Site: brandenburg
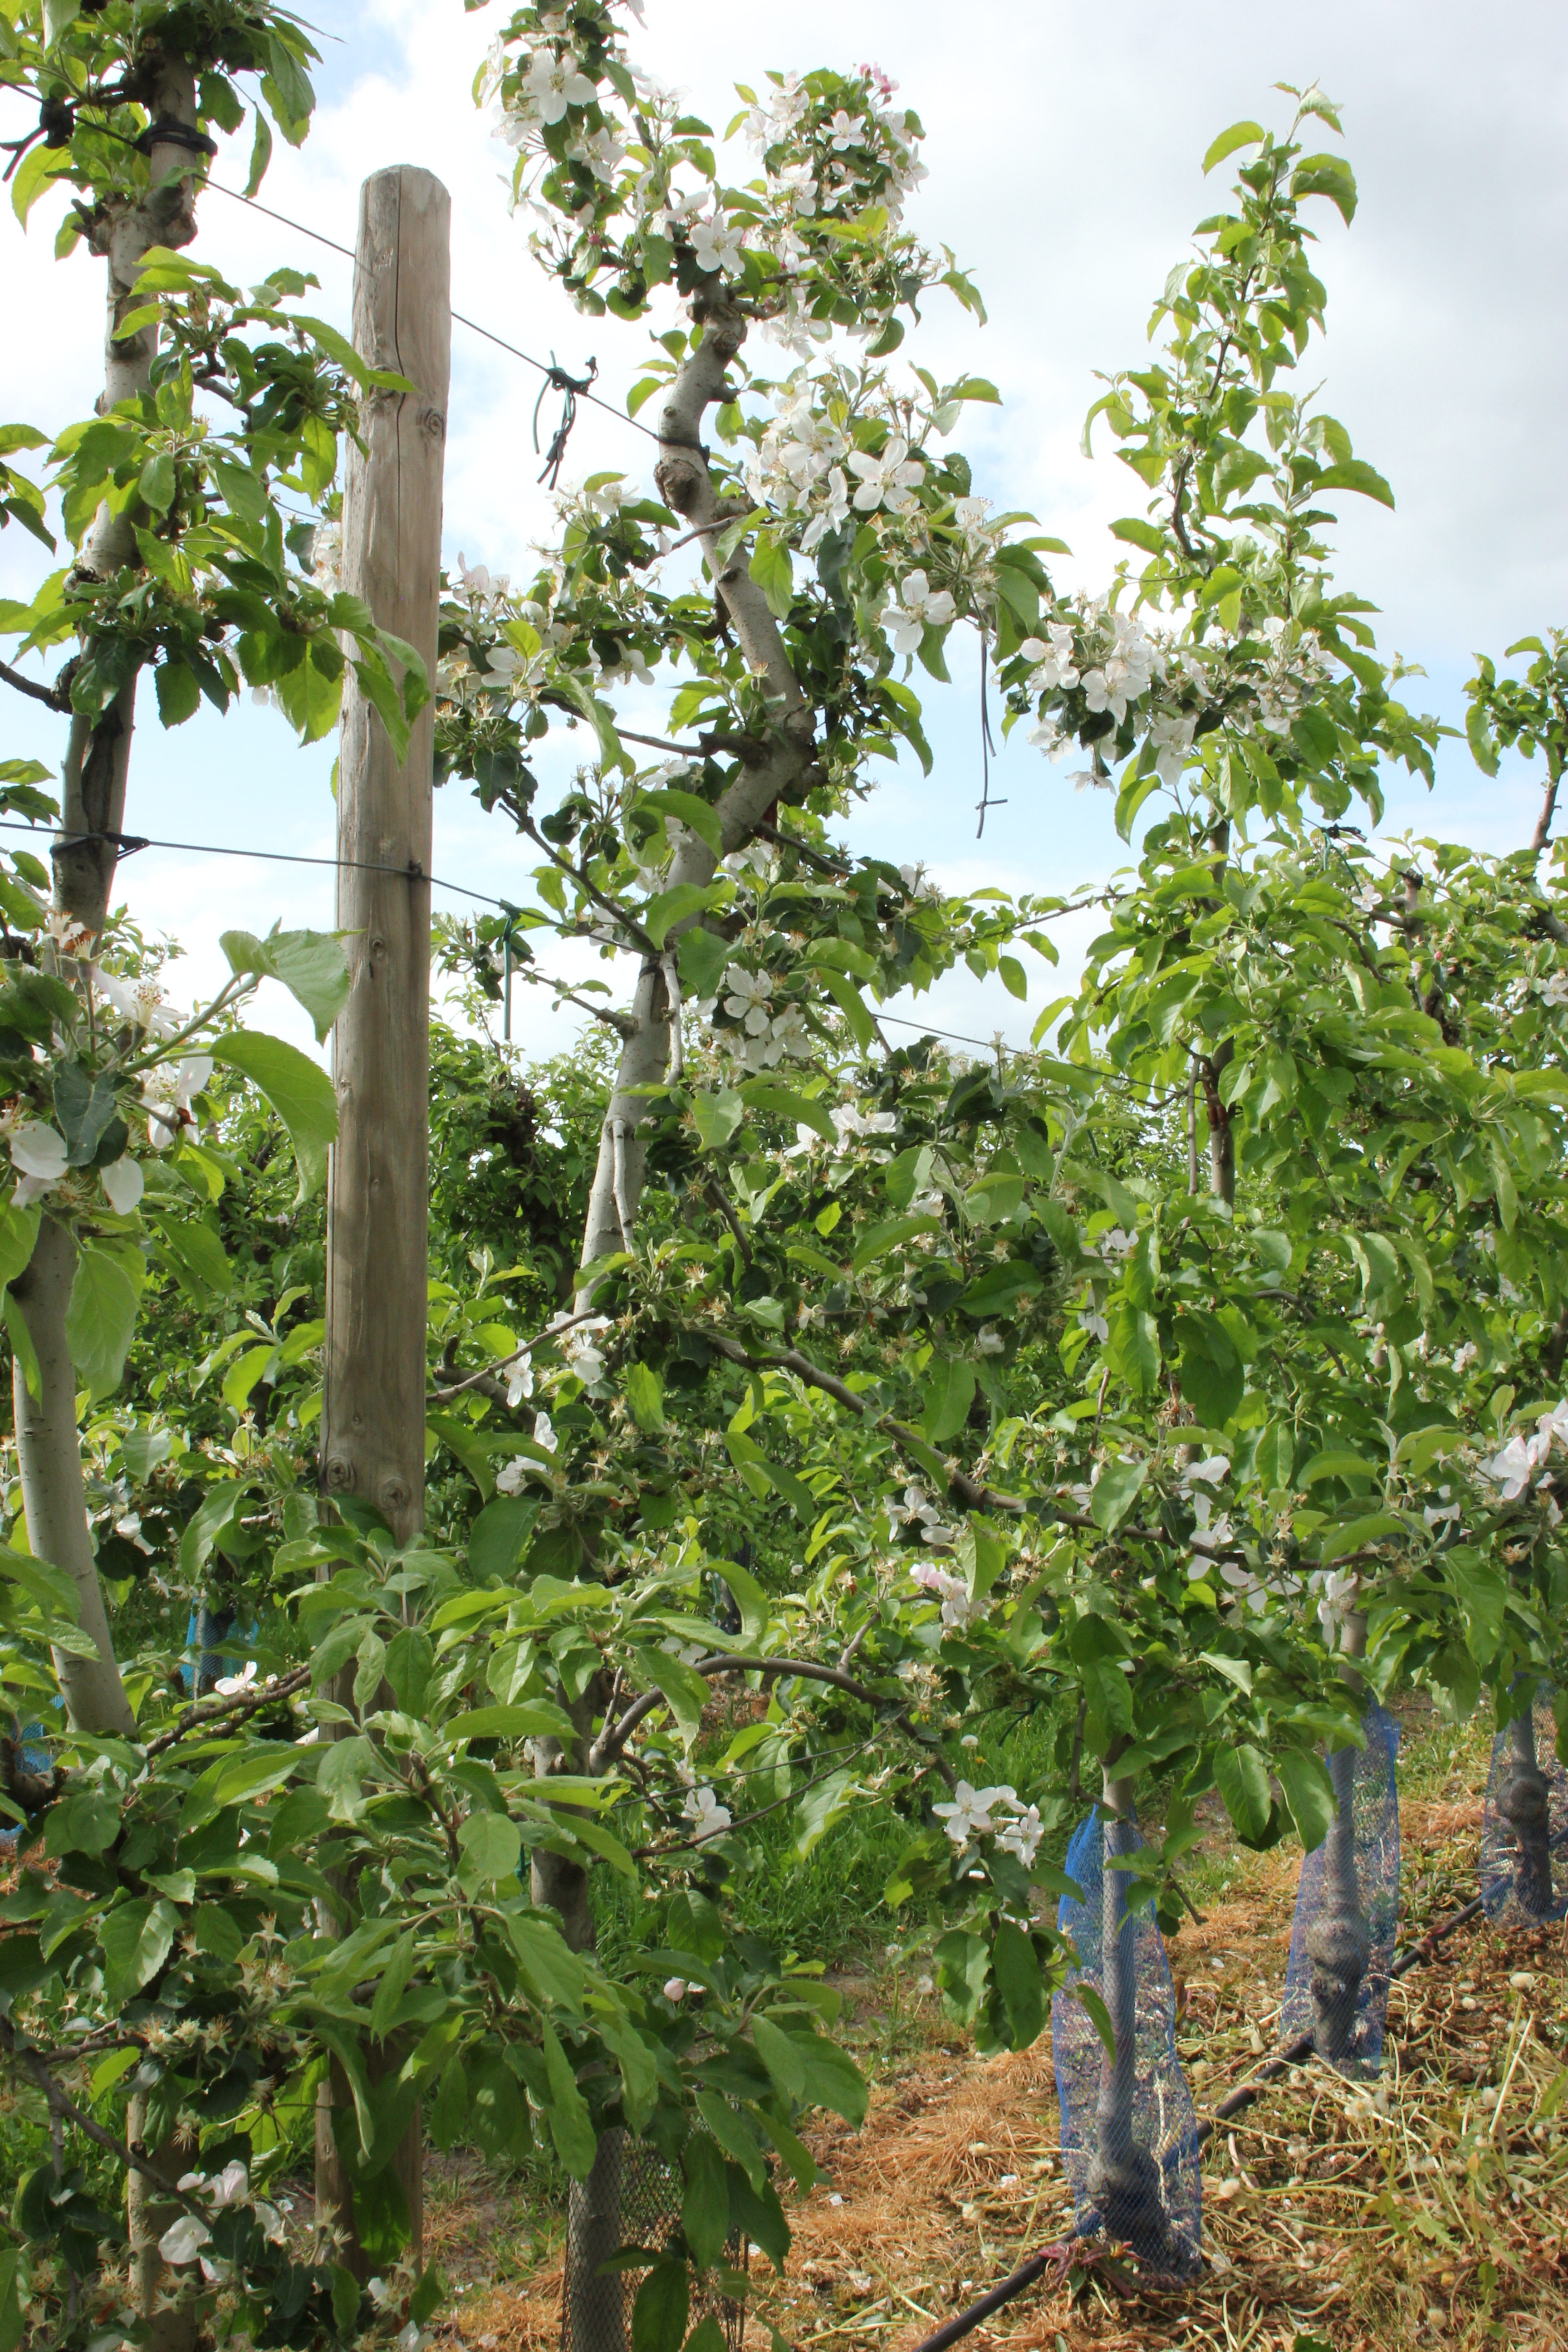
Growth stage (BBCH 67): Flowering